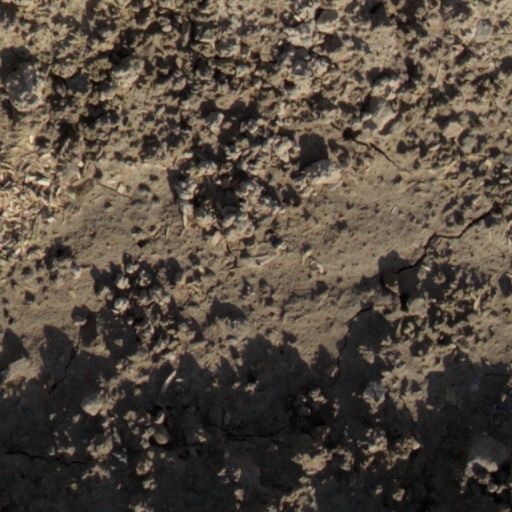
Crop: wheat